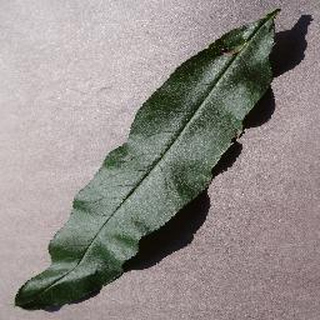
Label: healthy_peach